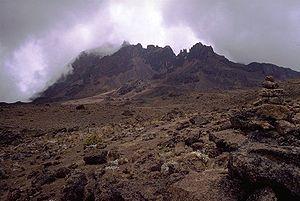
Un volcan est une structure géologique qui résulte de la montée d'un magma puis de l'éruption de matériaux issus de ce magma, à la surface de la croûte terrestre ou d'un autre astre. Il peut être aérien ou sous-marin.